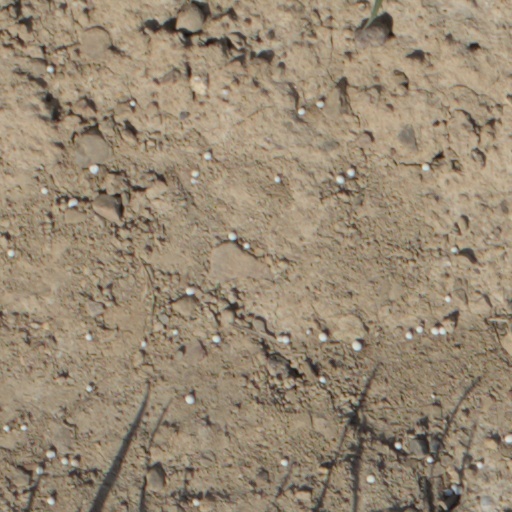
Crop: wheat